BBC News at One

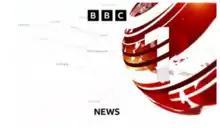
Title card used since 3 April 2023

The BBC News at One is the BBC's afternoon news programme on British television channels BBC One without British Sign Language Interpretation and the BBC News channel with British Sign Language Interpretation, broadcast weekdays at 1:00pm and produced by BBC News. The programme runs for 60 minutes, including a ten-minute regional news bulletin at approximately 1:35pm. The programme is currently presented by a pool of presenters from across BBC Breakfast and BBC News.